Bhitargaon

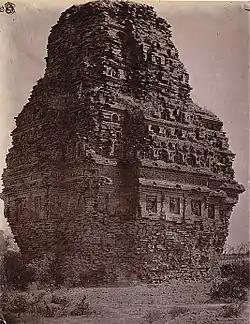
Rear view of the temple at Bhitargaon, 1875.

The Bhitargaon Temple is a terraced brick building fronted with a terracotta panel. Built in the 5th century during the Gupta period, it is the oldest remaining brick/terracotta Hindu shrine with a roof and a high shikhara, though its upper chamber did sustain some damage in the 18th century.